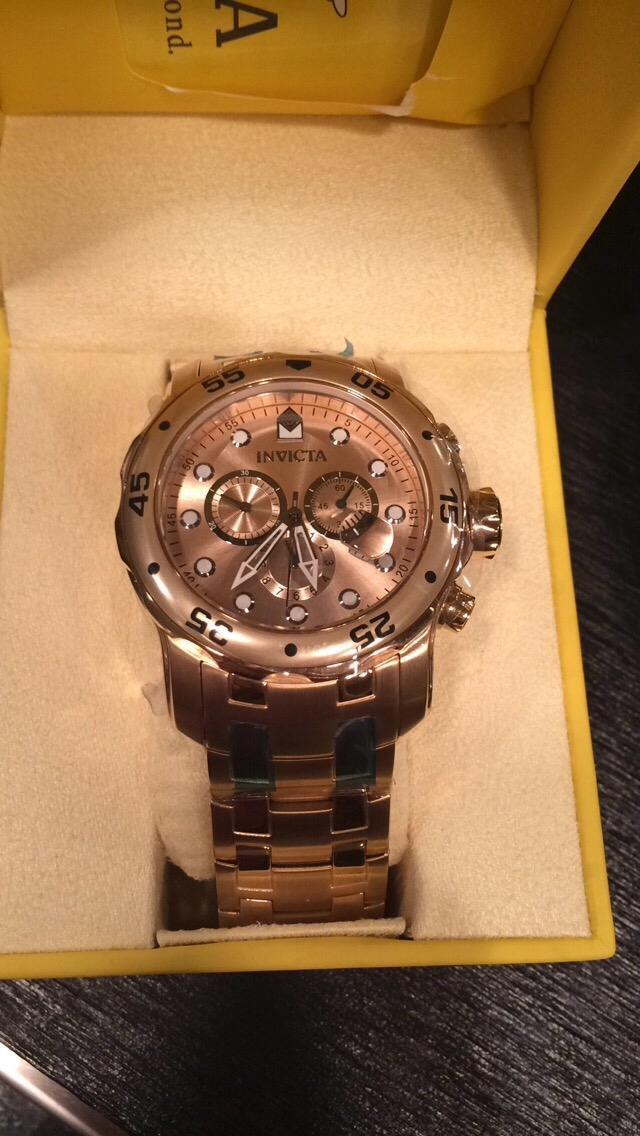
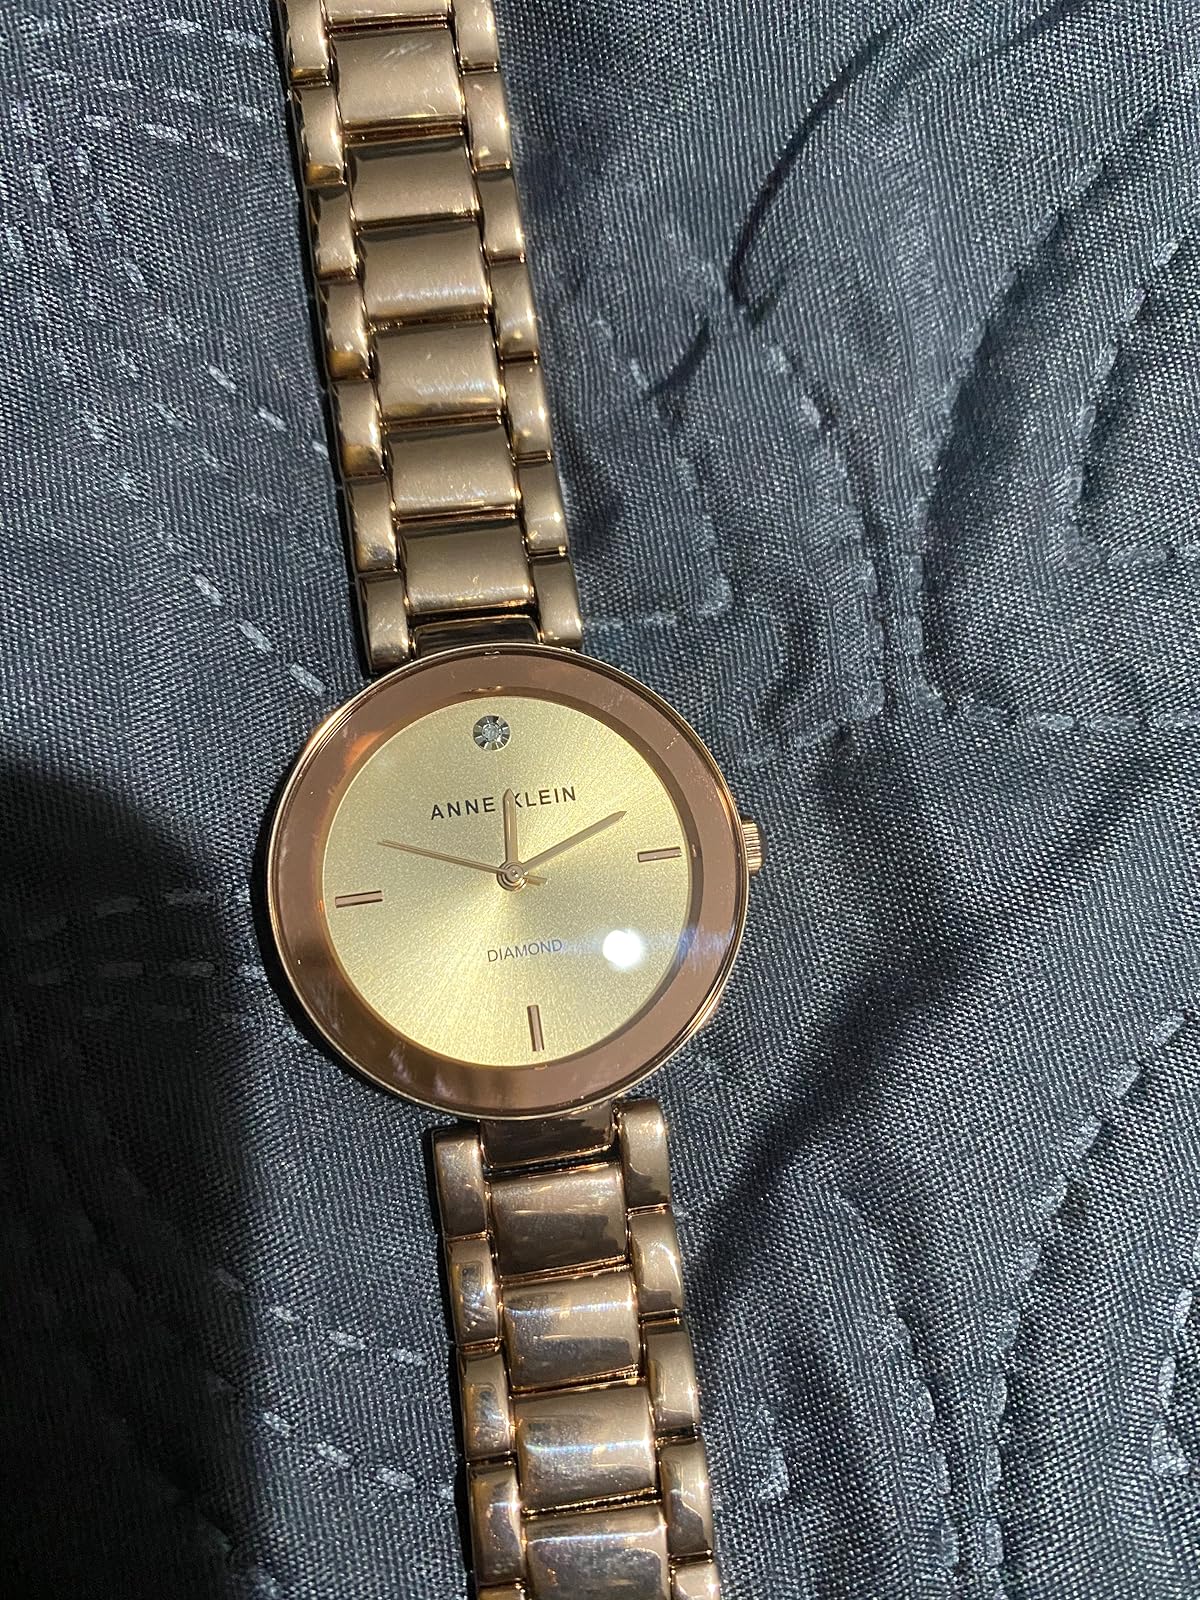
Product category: accessories_watch
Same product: no